Question: Please indicate a possible affordance area of the carrot that can be used for eating
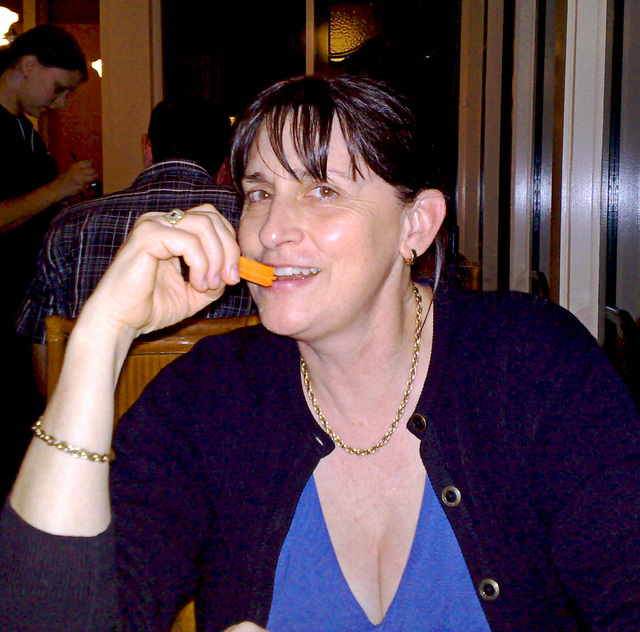
Answer: [211.301, 249.474, 277.827, 286.301]